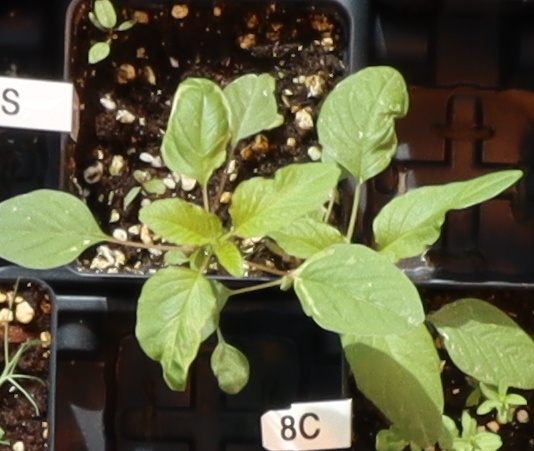
Label: Palmer Amaranth